List of non-marine molluscs of Trinidad and Tobago

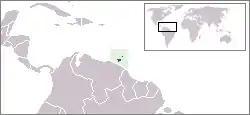
map of Caribbean with Trinidad and Tobago highlighted

The non-marine molluscs of the republic of Trinidad and Tobago (which comprises two West Indian islands) are a part of the molluscan fauna of Trinidad and Tobago, part of the Natural history of Trinidad and Tobago.